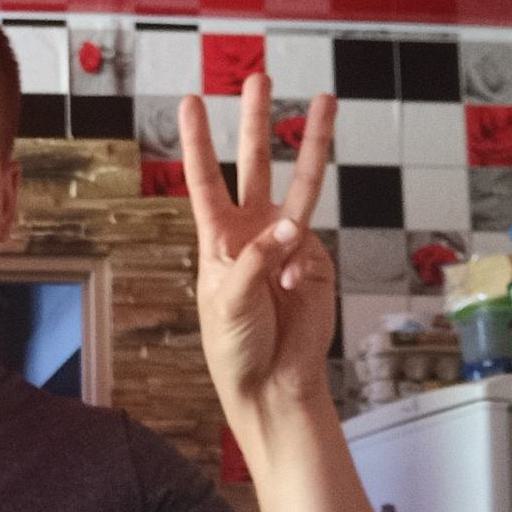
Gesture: three